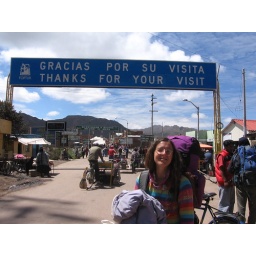
Leaving Peru... See the green sign in the background...